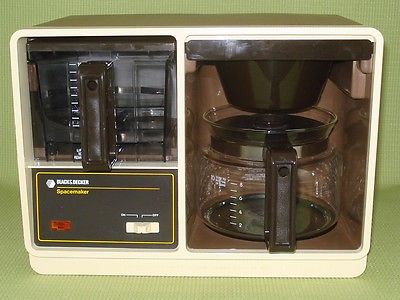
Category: coffee maker